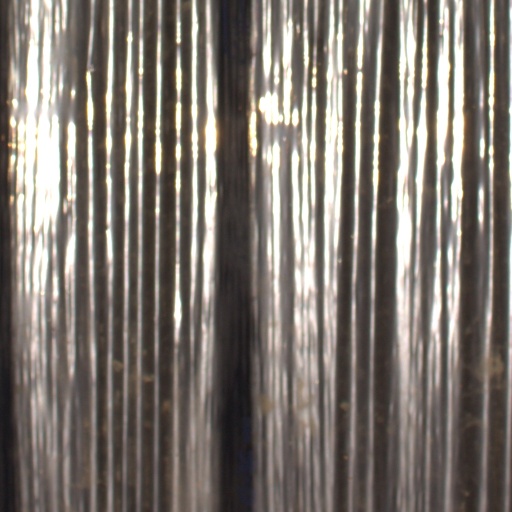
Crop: Jerusalem artichoke